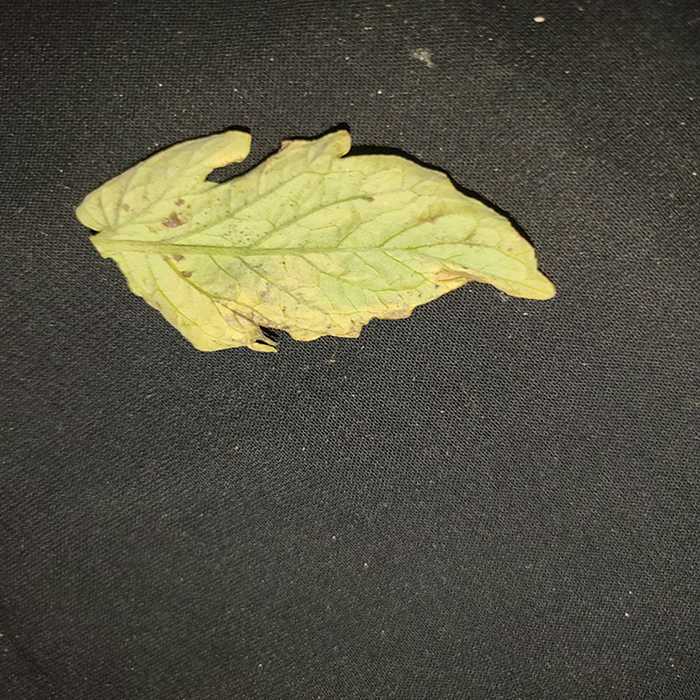
Plant: Tomato
Label: Tomato Bacterial spot